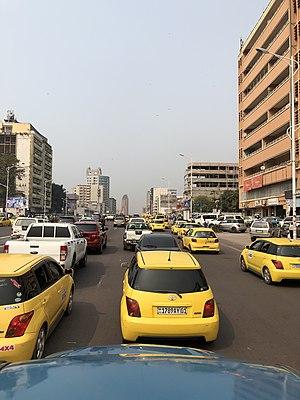
Kinshasa, appelée Léopoldville ou Leopoldstad de 1881 à 1966, est la capitale et la plus grande ville de la république démocratique du Congo ; elle s’étend sur 9 965 km². Avec une population estimée en 2020 à 14,3 millions d'habitants, son agglomération urbaine est la troisième la plus peuplée d'Afrique après Le Caire et Lagos, et constitue la plus grande agglomération francophone du monde, en ayant dépassé celle de Paris dans les années 2010, et figure parmi les agglomérations les plus peuplées au monde. Située sur la rive sud du fleuve Congo, au niveau du Pool Malebo, elle fait face à la capitale de la République du Congo, Brazzaville. Les limites de la ville étant très étendues, plus de 90 % de sa superficie sont des espaces ruraux ou forestiers ; les parties urbanisées se trouvent à l'ouest du territoire. Kinshasa a le statut administratif de ville et constitue l'une des 26 provinces du pays. Ses habitants sont nommés les Kinois.